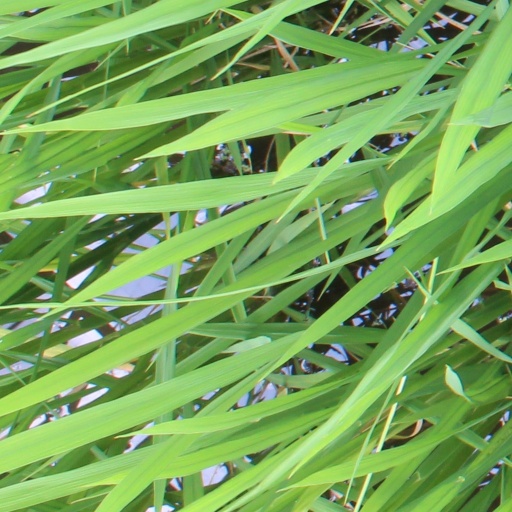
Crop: rice